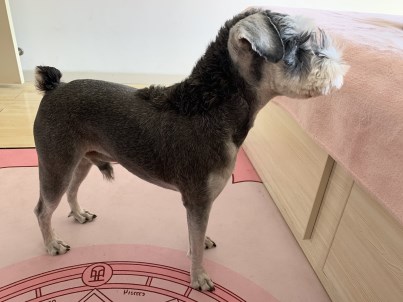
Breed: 2342-n000102-miniature_schnauzer